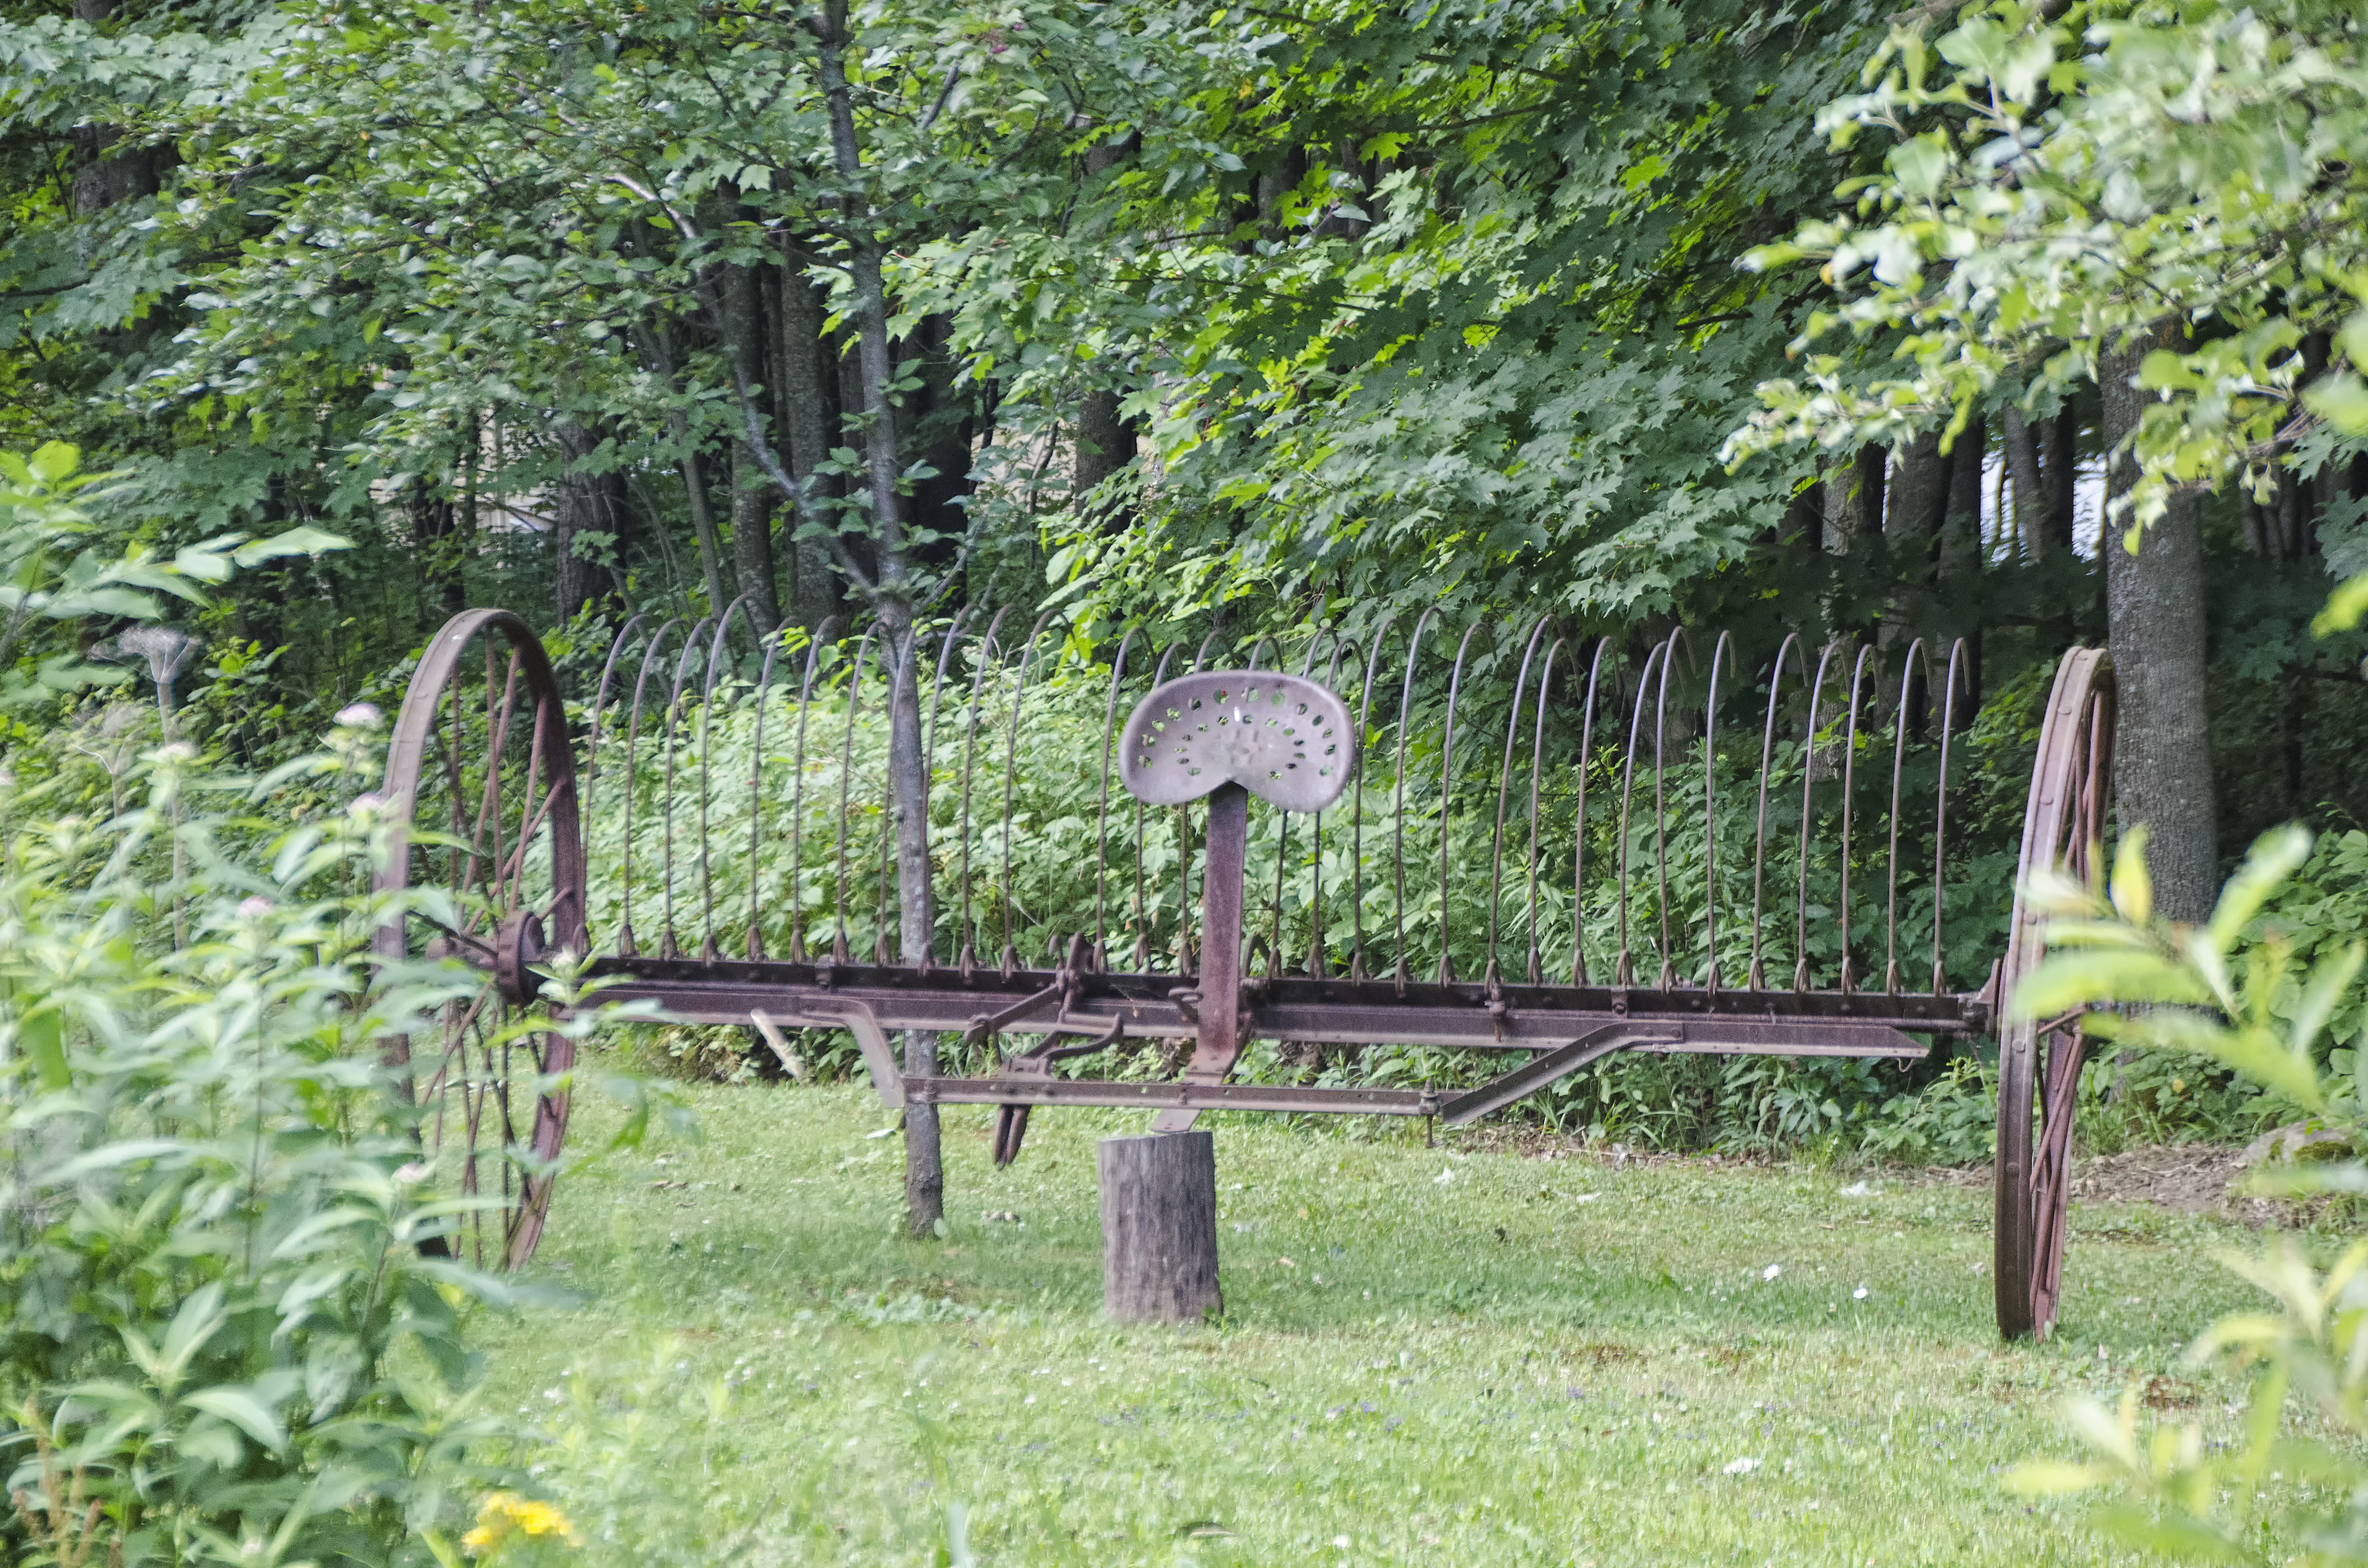
nature, farm, flower, jungle, park, backyard, botany, agriculture, garden, canada, quebec, woodland, yard, sherbrooke, outdoor structure